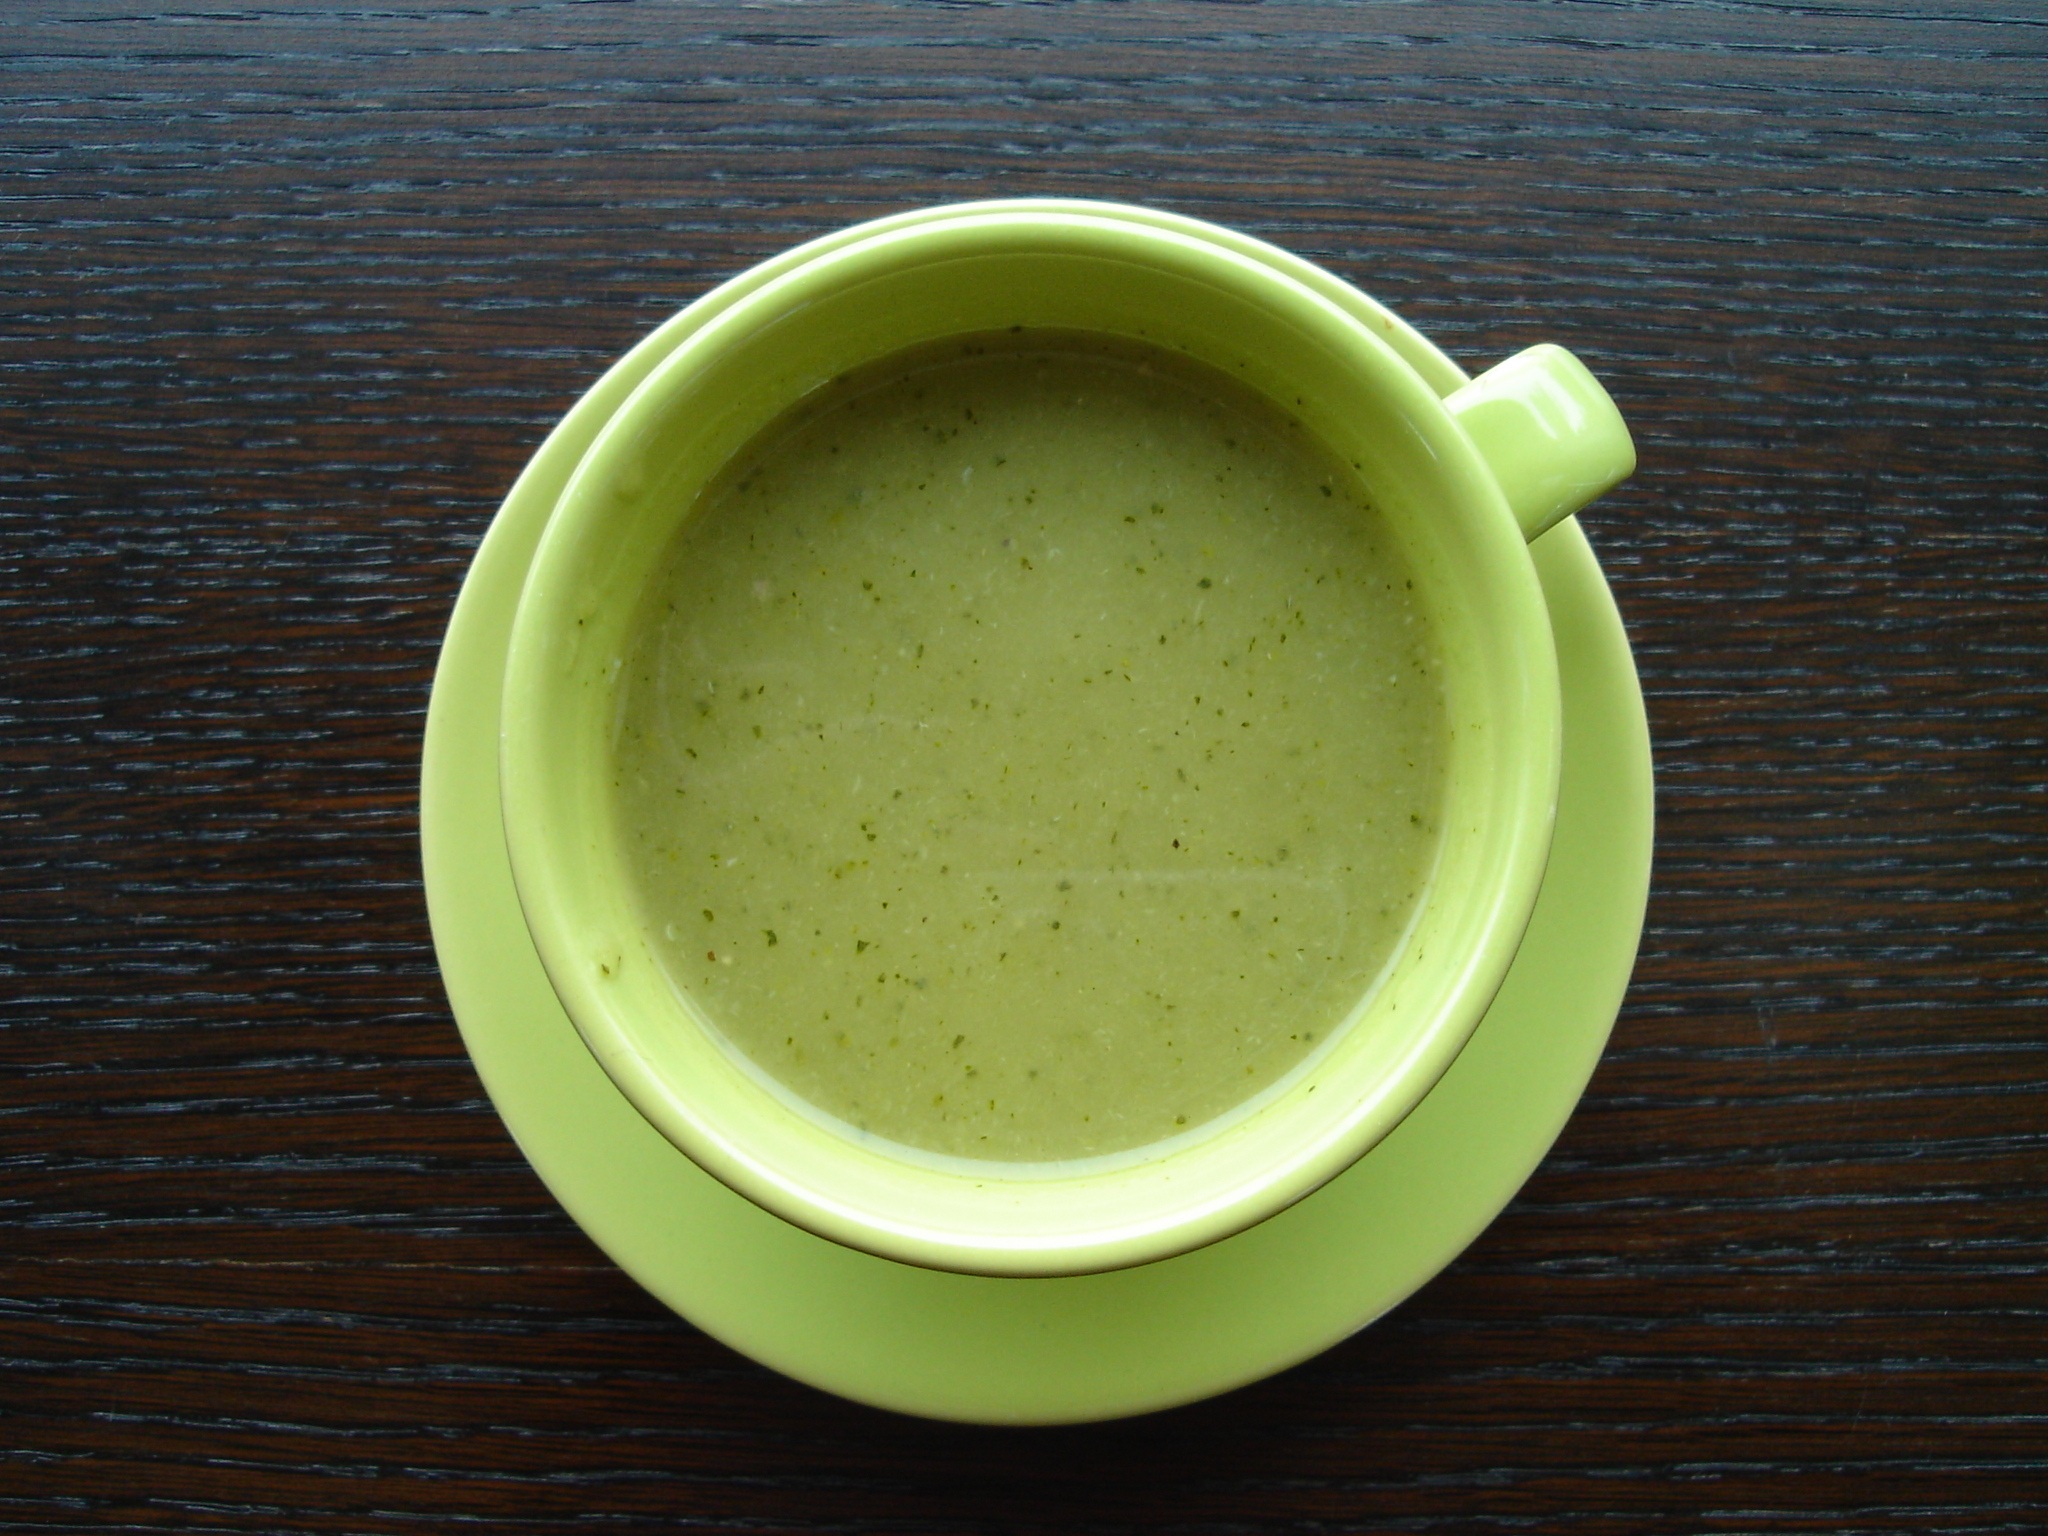
tea, cup, food, green, produce, drink, healthy, coffee cup, soup, vegetable soup, matcha, sencha, zucchini soup